Military police

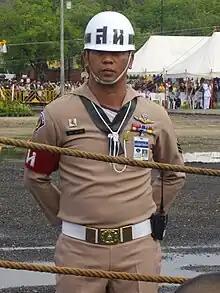
A Royal Thai Navy Military Policeman

The "Kor Polis Tentera DiRaja" (Royal Military Police Corps) performs military police duties in the Malaysian Army. Apart from enforcing discipline and conduct of members of the Army, the Corps oversees security of designated Army installations, performs escort and ceremonial duties, and assists civil law enforcement authorities. The "Kor Polis Tentera" is also tasked with crime prevention and investigating criminal activities on Army property or by military personnel.